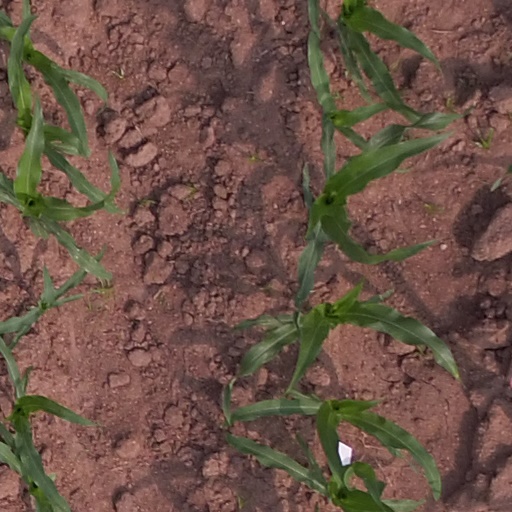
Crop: maize; corn